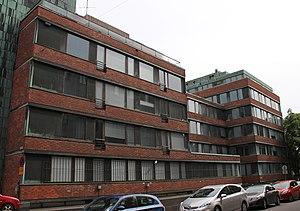
Le siège de l'assurance retraite est un bâtiment situé dans le quartier de Taka-Töölö à Helsinki en Finlande.